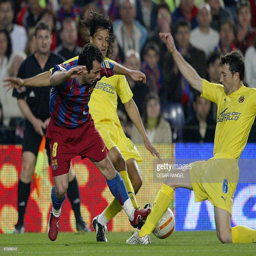
footballer is tackled by person during their football match .